Camsur Watersports Complex

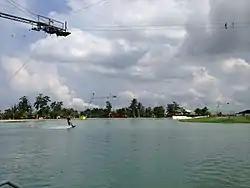
CWC in Pili, Camarines Sur, Philippines

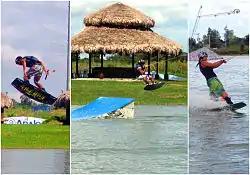
Wakeboarders at Camsur Watersports Complex, Pili, Camarines Sur, Philippines

Camsur Watersports Complex or Camarines Sur Watersports Complex is a watersports park designed for wakeboarding, wakeskating and waterskiing. Owned by the second degree grandson of former Hon. Luis Villafuerte, Juan Miguel Villafuerte. It is located within the Provincial Capitol Complex, Cadlan, Pili, Camarines Sur. Former The province of Camarines Sur, situated in southeastern part of Luzon is found in the Philippines, Southeast Asia.